Rick Mears

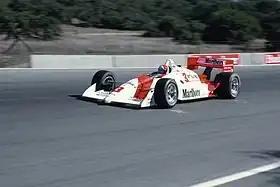
Mears' Penske PC-20 at Laguna Seca in 1991

As of 2023, Rick Mears continues to work as a consultant and spotter for Penske Racing, the team with which he won all of his Indycar races. He has acted as a mentor for Penske drivers Helio Castroneves, Will Power, and Scott McLaughlin.